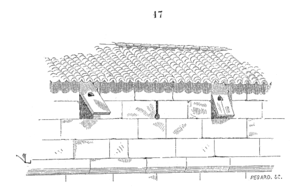
Dans des fortifications, une huchette est un volet pivotant sur un axe horizontal obturant une meurtrière ou un créneau.